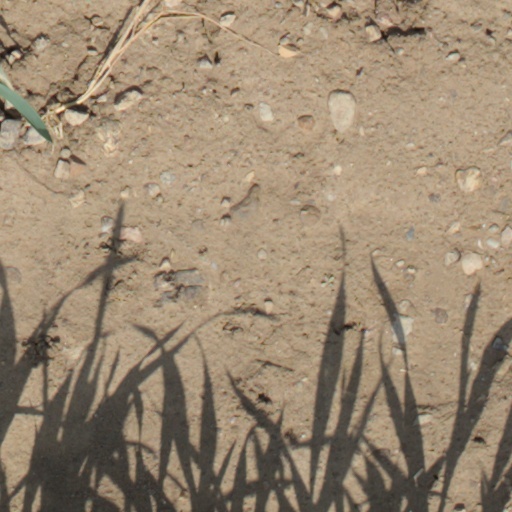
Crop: wheat